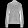
Label: Pullover